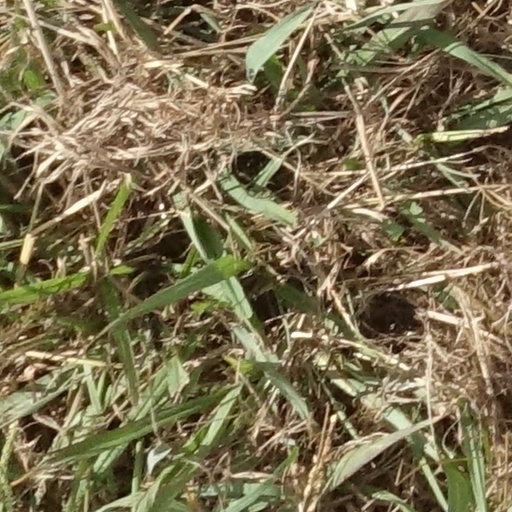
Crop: sorghum